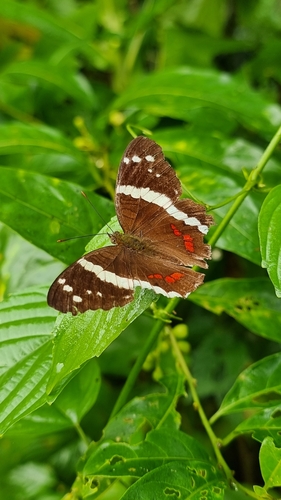
Scientific name: Anartia fatima
Common name: Banded peacock
Family: Nymphalidae
Order: Lepidoptera
Pollinator type: Primary pollinator
Habitat: Open areas and gardens
Geographic range: South America
Conservation status: Least Concern